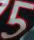
Number: 5